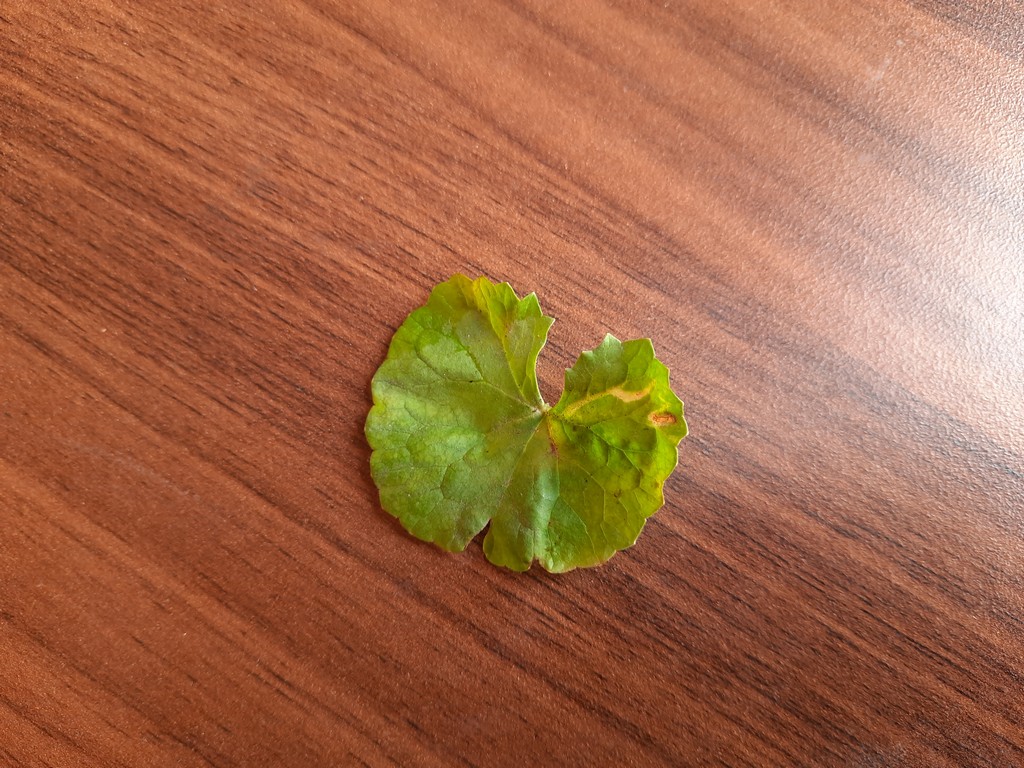
Label: Unhealthy